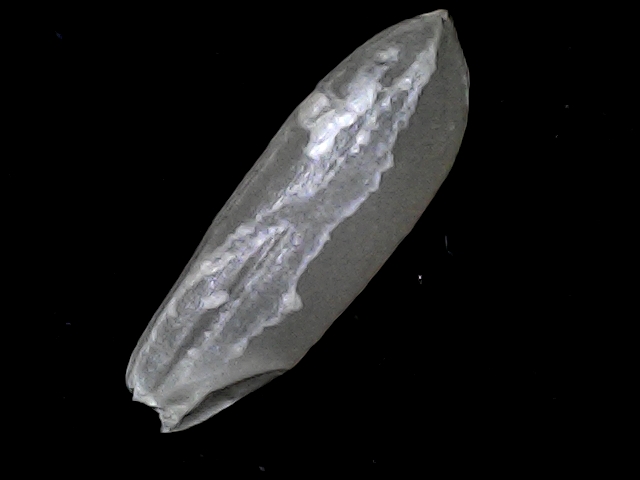
Rice variety: BRRI67